Countdown (game show)

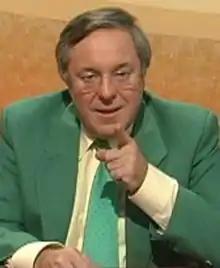
Richard Whiteley, "Countdown"s original presenter from 1982 until his death in June 2005.

Alongside the original cast from "Calendar Countdown", the new format of the gameshow led to production staff seeking out further hostesses through advertising in national newspapers for young women to become a member of the programme's cast, with notable conditions about their involvement; in particular, those recruited for calculations found it made clear that as an applicant, their appearance would be less important than their skill as a mathematician. Amongst those recruited, Beverley Isherwood was hired to work alongside Hytner in handling the selection of number and letter tiles respectively, while Linda Barrett and Carol Vorderman were recruited for checking over calculations by contestants in the numbers round. In addition, a lexicographer was also required to form part of the format's "Dictionary Corner" segment, to verify words given by contestants in the letters round (see "Letters round rules") and to point out any longer or otherwise interesting words available; such a role was aided by the show's producers, with no assistance from any computer program and accompanied by a celebrity guest for a set period on the programme – contributing words and providing entertainment through anecdotes, puzzles, poems and stories. The role of lexicographer was traditionally occupied by a member of the Oxford University Press or sometimes by a member of the show's production team. Amongst these who have appeared on the programme in "Dictionary Corner" are Nigel Rees, Jo Brand, Martin Jarvis, Richard Digance, Geoffrey Durham, Ken Bruce, Magnus Magnusson, Pam Ayres, Paul Zenon, Jenny Eclair, Al Murray, John Sergeant and Gyles Brandreth.